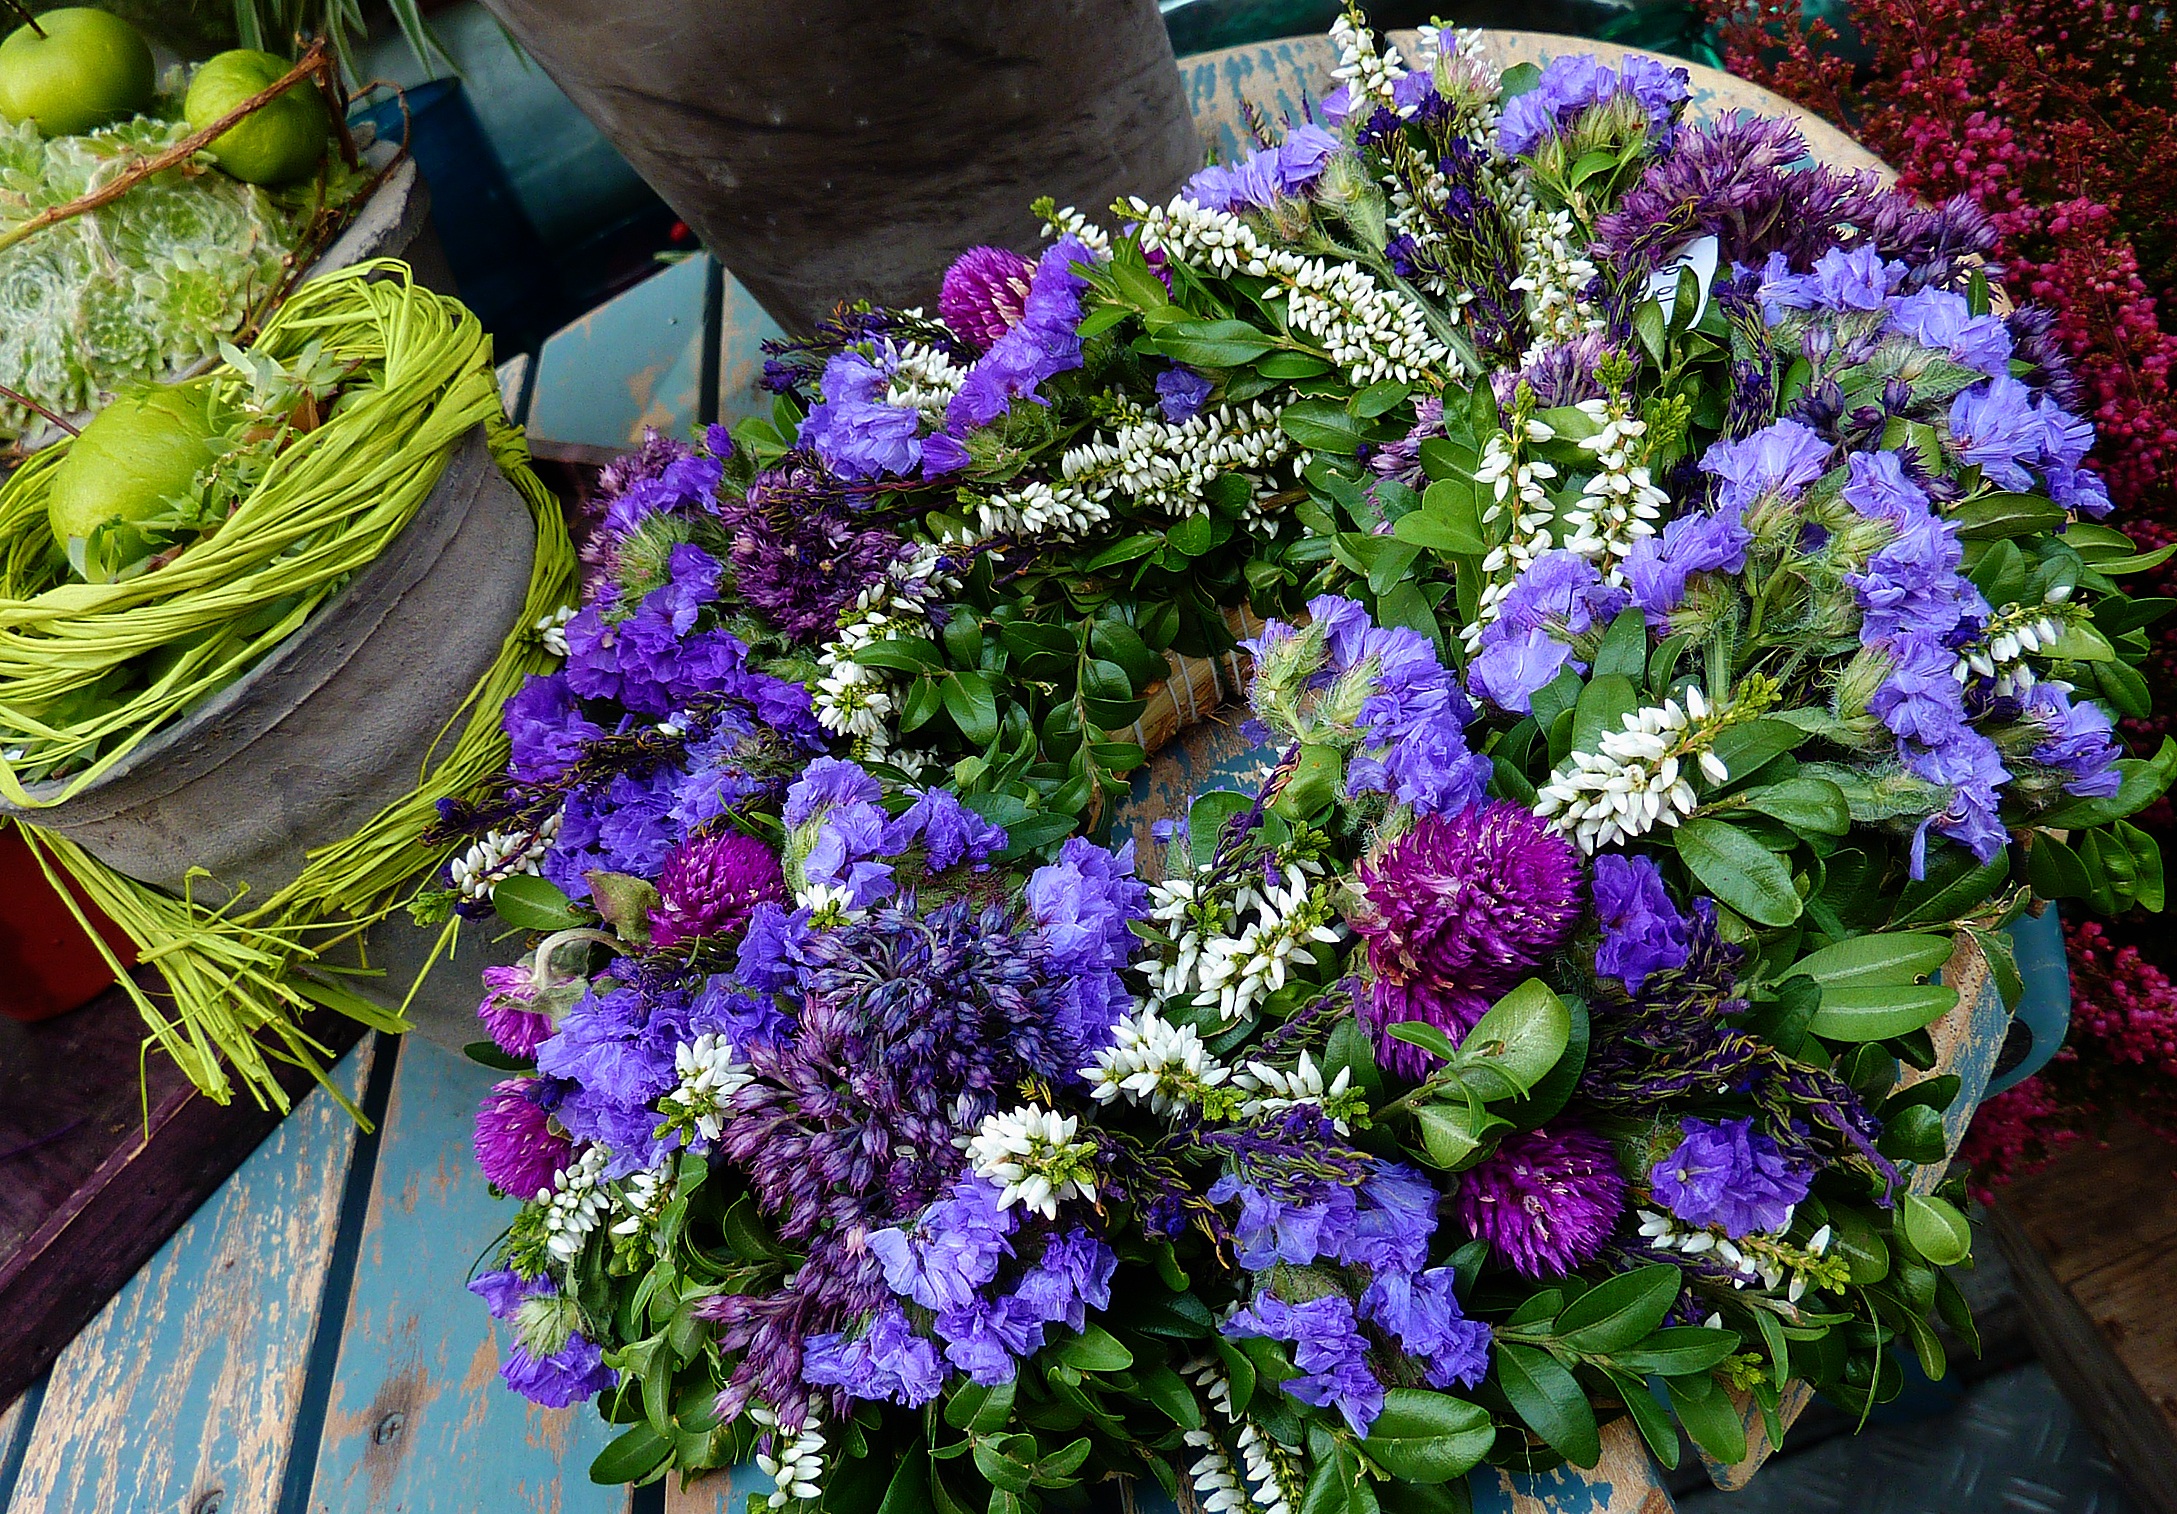
table, plant, flower, purple, bloom, balcony, bouquet, autumn, blue, garden, pink, flora, hydrangea, flowers, christmas decoration, terrace, shrub, floristry, autumn flowers, ornamental plant, asters, autumn wreath, krug, flower bouquet, flower vase, floral design, annual plant, flower arranging